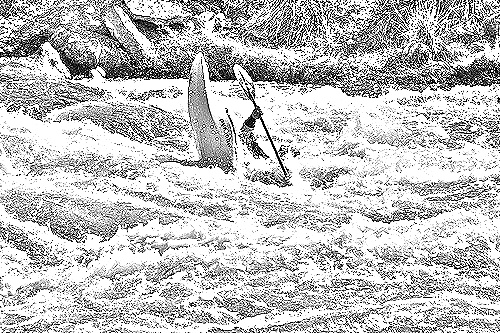
Portrait style: Sketch Portrait